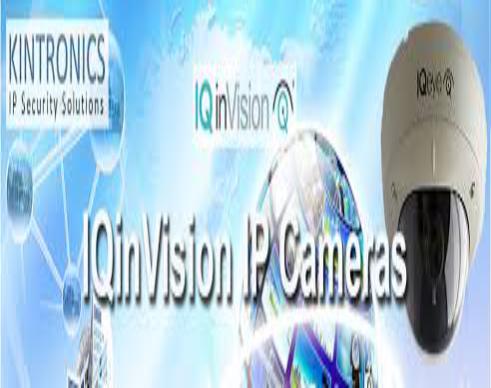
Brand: IQinVision
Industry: Electronic